Harriet Jacobs

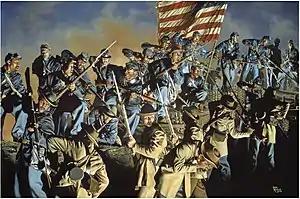
Heroicized painting of the famous assault on Fort Wagner by the 54th Massachusetts, July 1863

When Jacobs came to know the Posts in Rochester, they were the first white people she met since her return from England, who did not look down on her color. Soon, she developed enough trust in Amy Post to be able to tell her her story which she had kept secret for so long. Post later described how difficult it was for Jacobs to tell of her traumatic experiences: "Though impelled by a natural craving for human sympathy, she passed through a baptism of suffering, even in recounting her trials to me. ... The burden of these memories lay heavily on her spirit".